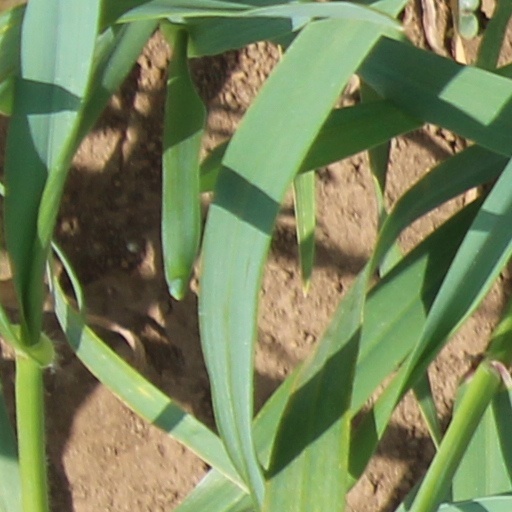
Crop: wheat